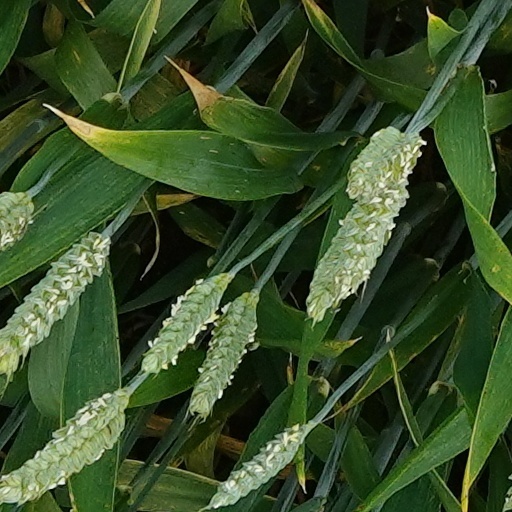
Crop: wheat